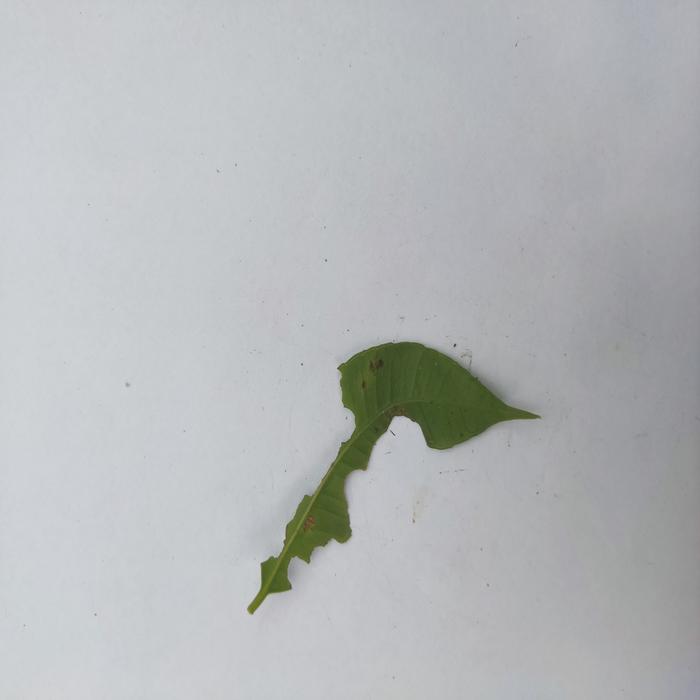
Crop: Hog Plum
Leaf condition: Caterpillars_Infestation